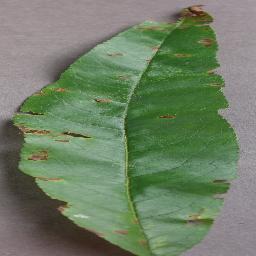
Label: Peach___Bacterial_spot